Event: Ecuador Earthquake
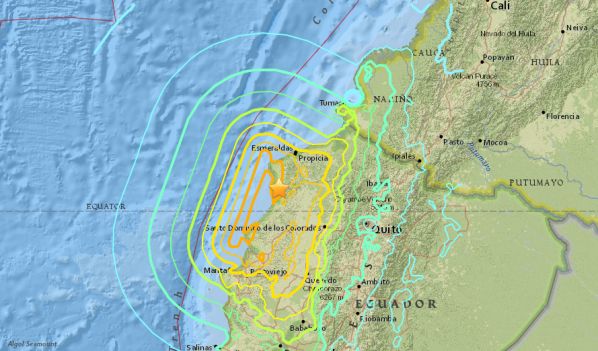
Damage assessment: no_damage